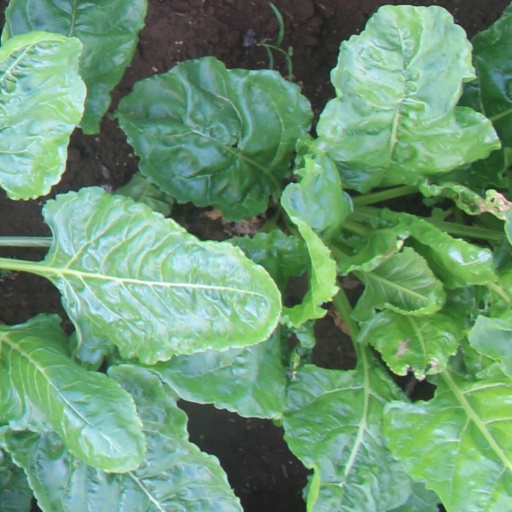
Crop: sugar beet